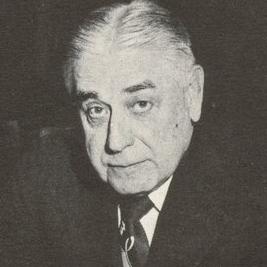
Age: 63